Kelvin probe force microscope

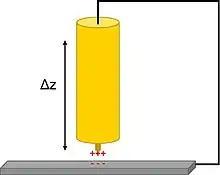
Simplified illustration of the scanning Kelvin probe (SKP) technique. The probe is shown to vibrate in z, perpendicular to the sample plane. The probe and sample form a parallel plate capacitor as shown.

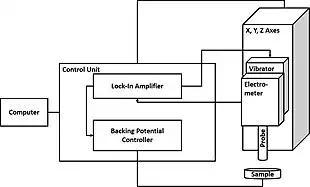
Block diagram of a scanning Kelvin probe (SKP) instrument showing computer, control unit, scan axes, vibrator, probe, and sample

The cantilever in the AFM is a reference electrode that forms a capacitor with the surface, over which it is scanned laterally at a constant separation. The cantilever is not piezoelectrically driven at its mechanical resonance frequency ω as in normal AFM although an alternating current (AC) voltage is applied at this frequency.